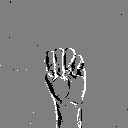
ASL letter: m